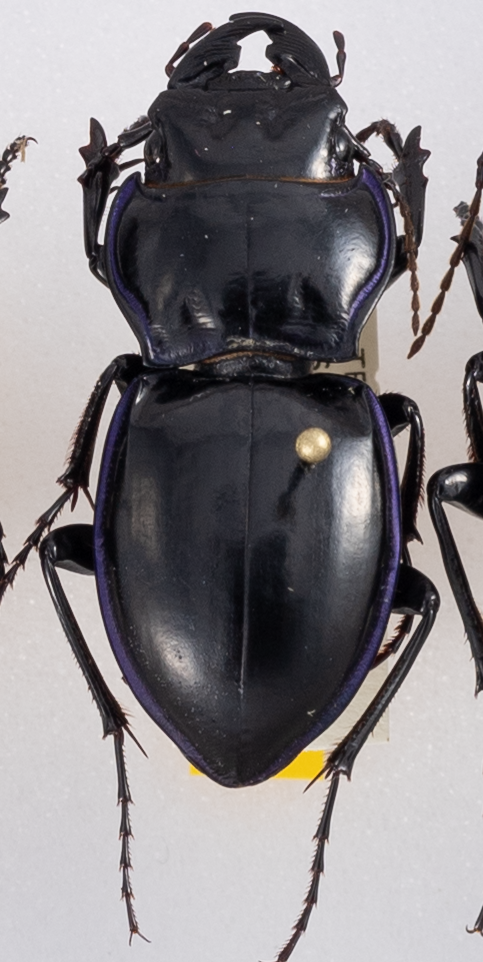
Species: Pasimachus punctulatus
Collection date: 2017-07-11 04:00:00
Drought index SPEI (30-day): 0.552
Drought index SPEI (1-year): -0.71
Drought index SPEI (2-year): -0.572